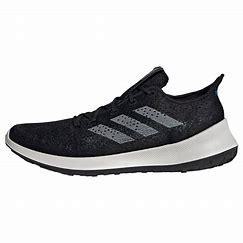
Brand: Adidas
Model: Sensebounce